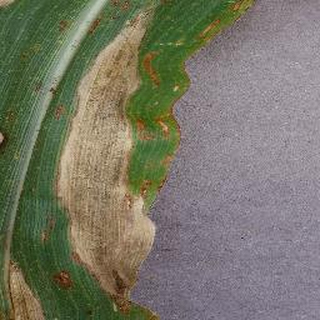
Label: corn_northern_leaf_blight